Operation Simba

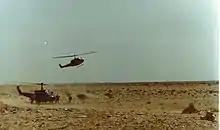
Ab 205 helicopters of the Sultan's Air Force landing troops

17 April opened with bad weather, with a low cloud ceiling which threatened to thwart the operation. However, it lifted enough for the operation to be launched after a delay of two hours. Rather than a massed "air cavalry" assault, pairs of AB 205 helicopters shuttled 100 troops, support weapons, defensive stores (sandbags, barbed wire etc.), ammunition and supplies from Akoot during the day.